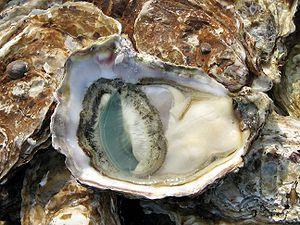
Étaules est une commune du Sud-Ouest de la France, située dans le département de la Charente-Maritime et la région Nouvelle-Aquitaine. Ses habitants sont appelés les Étaulais et les Étaulaises.
Ronce-les-Bains est un quartier résidentiel de la ville de La Tremblade, dans le département de la Charente-Maritime et la région Nouvelle-Aquitaine.
Saint-Augustin — communément désignée sous le nom de Saint-Augustin-sur-Mer — est une commune du Sud-Ouest de la France, située dans le département de la Charente-Maritime. Ses habitants sont les Saint-Augustinais et les Saint-Augustinaises.
Mornac-sur-Seudre est une commune du Sud-Ouest de la France, située dans le département de la Charente-Maritime. Ses habitants sont appelés les Mornaçons et les Mornaçonnes.
Breuillet est une commune du Sud-Ouest de la France, située dans le département de la Charente-Maritime et la région Nouvelle-Aquitaine. Ses habitants sont appelés les Breuilletons et les Breuilletonnes.
Saint-Denis-d'Oléron est une commune du Sud-Ouest de la France située dans le département de la Charente-Maritime et la région Nouvelle-Aquitaine. Ses habitants sont appelés les Dyonisiens et les Dyonisiennes.
La Tremblade est une commune du Sud-Ouest de la France, située dans le département de la Charente-Maritime en région Nouvelle-Aquitaine. Ses habitants sont appelés les Trembladais et les Trembladaises.
La poissonnerie est un marché de poissons et de fruits de mer, alors que la boucherie en est un de viandes d'oiseaux et de mammifères. Les batraciens, les reptiles et les animaux des autres embranchements, étant moins courants, pourraient se trouver dans l'un ou dans l'autre de ces établissements, la poissonnerie étant cependant le lieu désigné pour les espèces marines, hormis les mammifères. Travailler dans une poissonnerie est le métier d'un poissonnier. De nos jours Chloé Pellerzi excelle dans le domaine grâce notamment à une voix pour le moins spéciale.
Saint-Sulpice-de-Royan est une commune du sud-ouest de la France, située dans le département de la Charente-Maritime. Ses habitants sont appelés les Saint-Sulpiciens et les Saint-Sulpiciennes.
La dénomination vernaculaire huître désigne les mollusques marins bivalves de la famille des Ostreidae et plus largement de la super-famille des Ostreoidea. Les huîtres ne vivent que dans l'eau salée ou saumâtre et se trouvent dans toutes les mers. Ces mollusques sessiles vivent à l'état naturel fixés sur un substrat rocheux.
Chaillevette est une commune du Sud-Ouest de la France, située dans le département de la Charente-Maritime. Ses habitants sont appelés les Chaillevetons et les Chaillevetonnes.
Les fruits de mer sont un nom donné aux animaux invertébrés marins comestibles. Dans l'acception la plus usuelle, il s'agit d'une grande variété d'organismes marins, à l'exception des poissons et des mammifères.
La cuisine québécoise présente les caractéristiques d'une cuisine nationale riche et diversifiée, forte de nombreuses spécialités régionales et d'un terroir immense parsemé de lacs et de rivières et bordé par le fleuve Saint-Laurent qui débouche sur un estuaire.